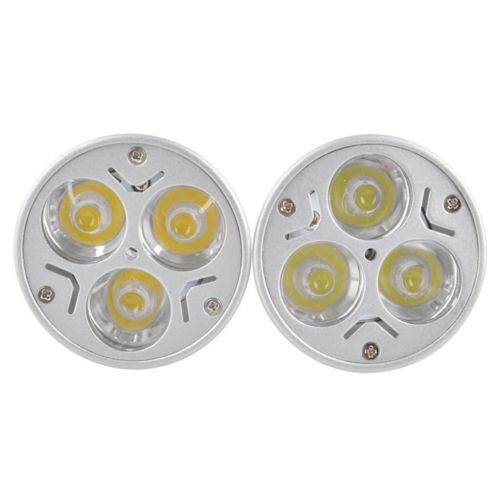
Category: lamp